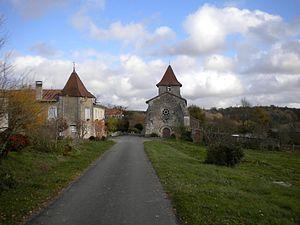
L'église et le village de Saint-Félix-de-Bourdeilles, Dordogne, France.
Saint-Félix-de-Bourdeilles, appelée localement Saint-Félix-de-Mareuil, est une commune française située dans le département de la Dordogne, en région Nouvelle-Aquitaine.